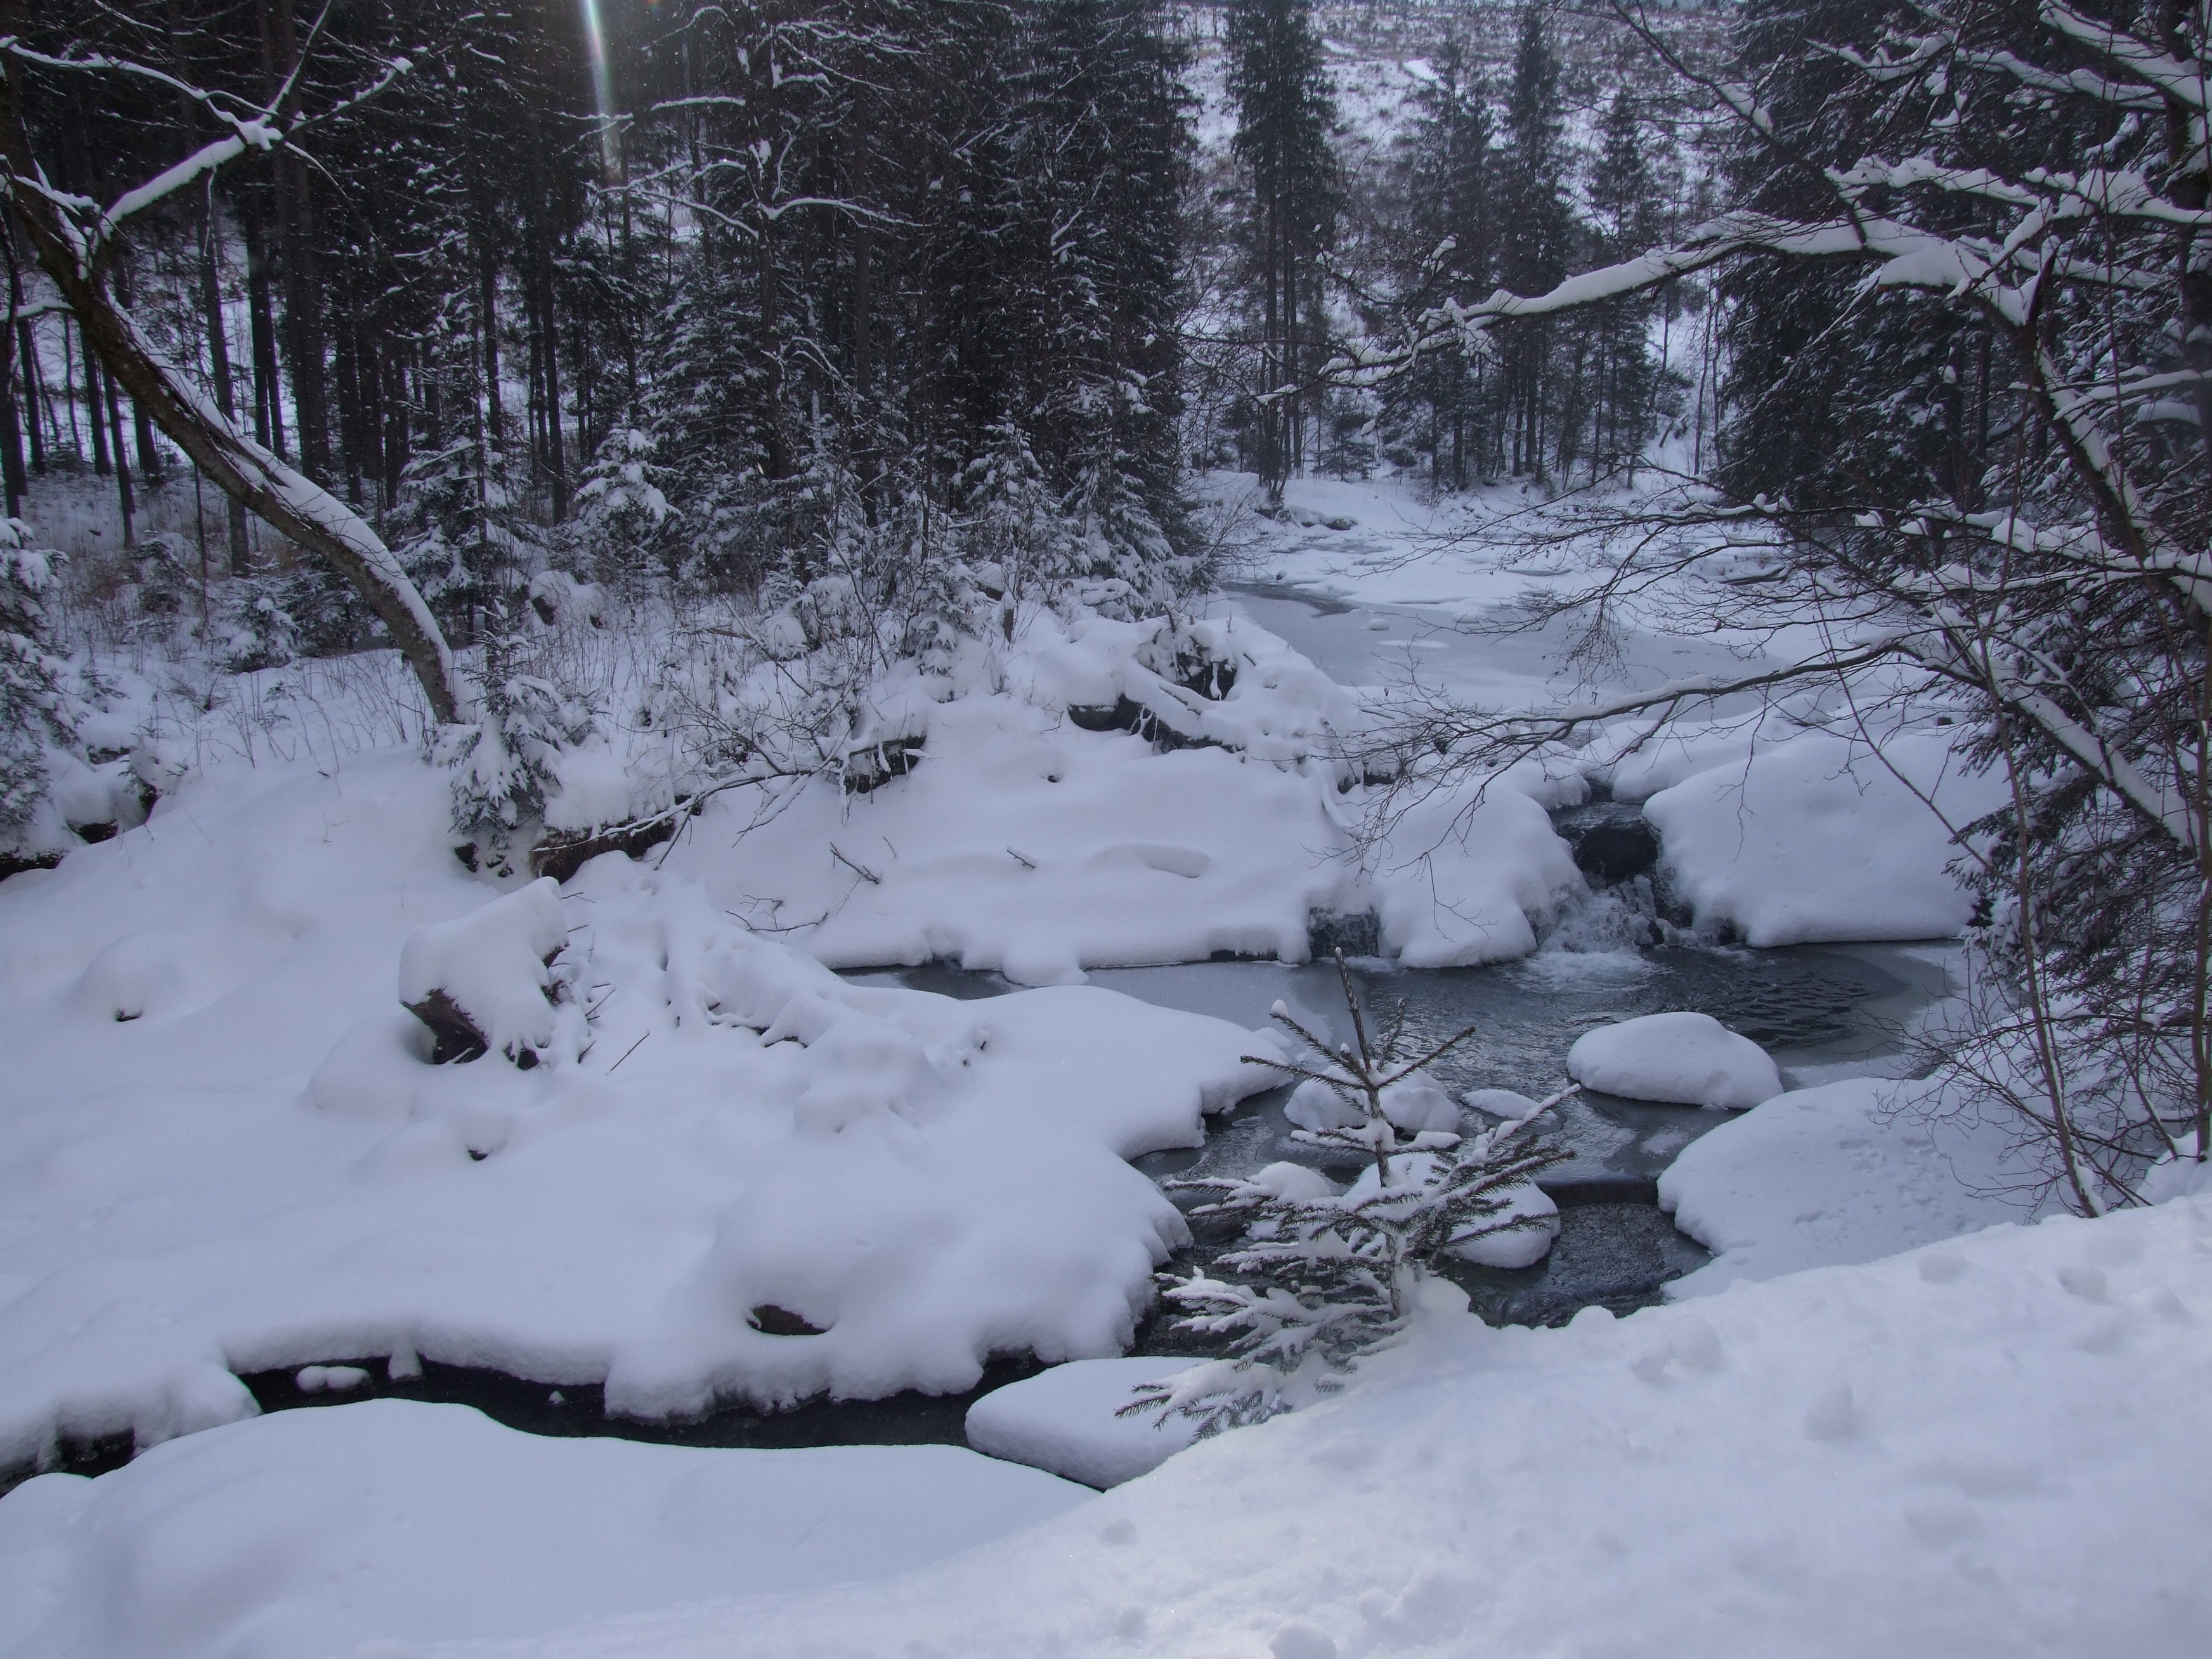
tree, forest, branch, snow, winter, frost, ice, weather, monochrome, season, blizzard, freezing, geological phenomenon, winter storm, rain and snow mixed